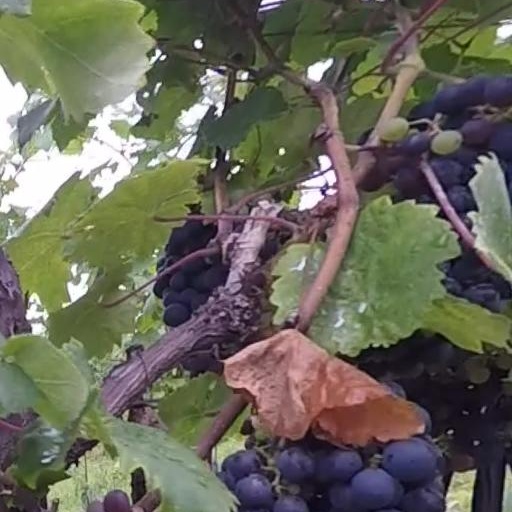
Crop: grape